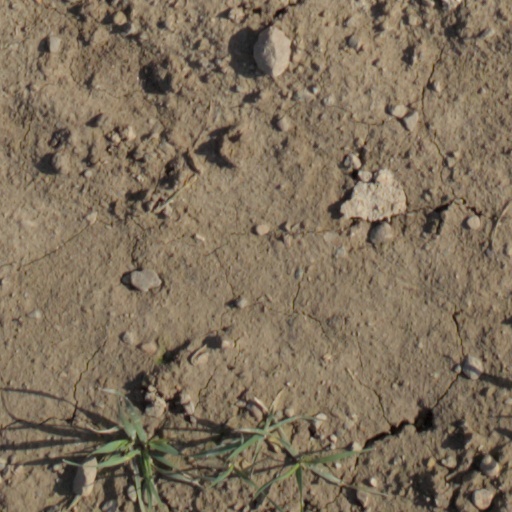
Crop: wheat